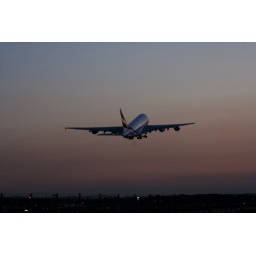
Plane in a red sky